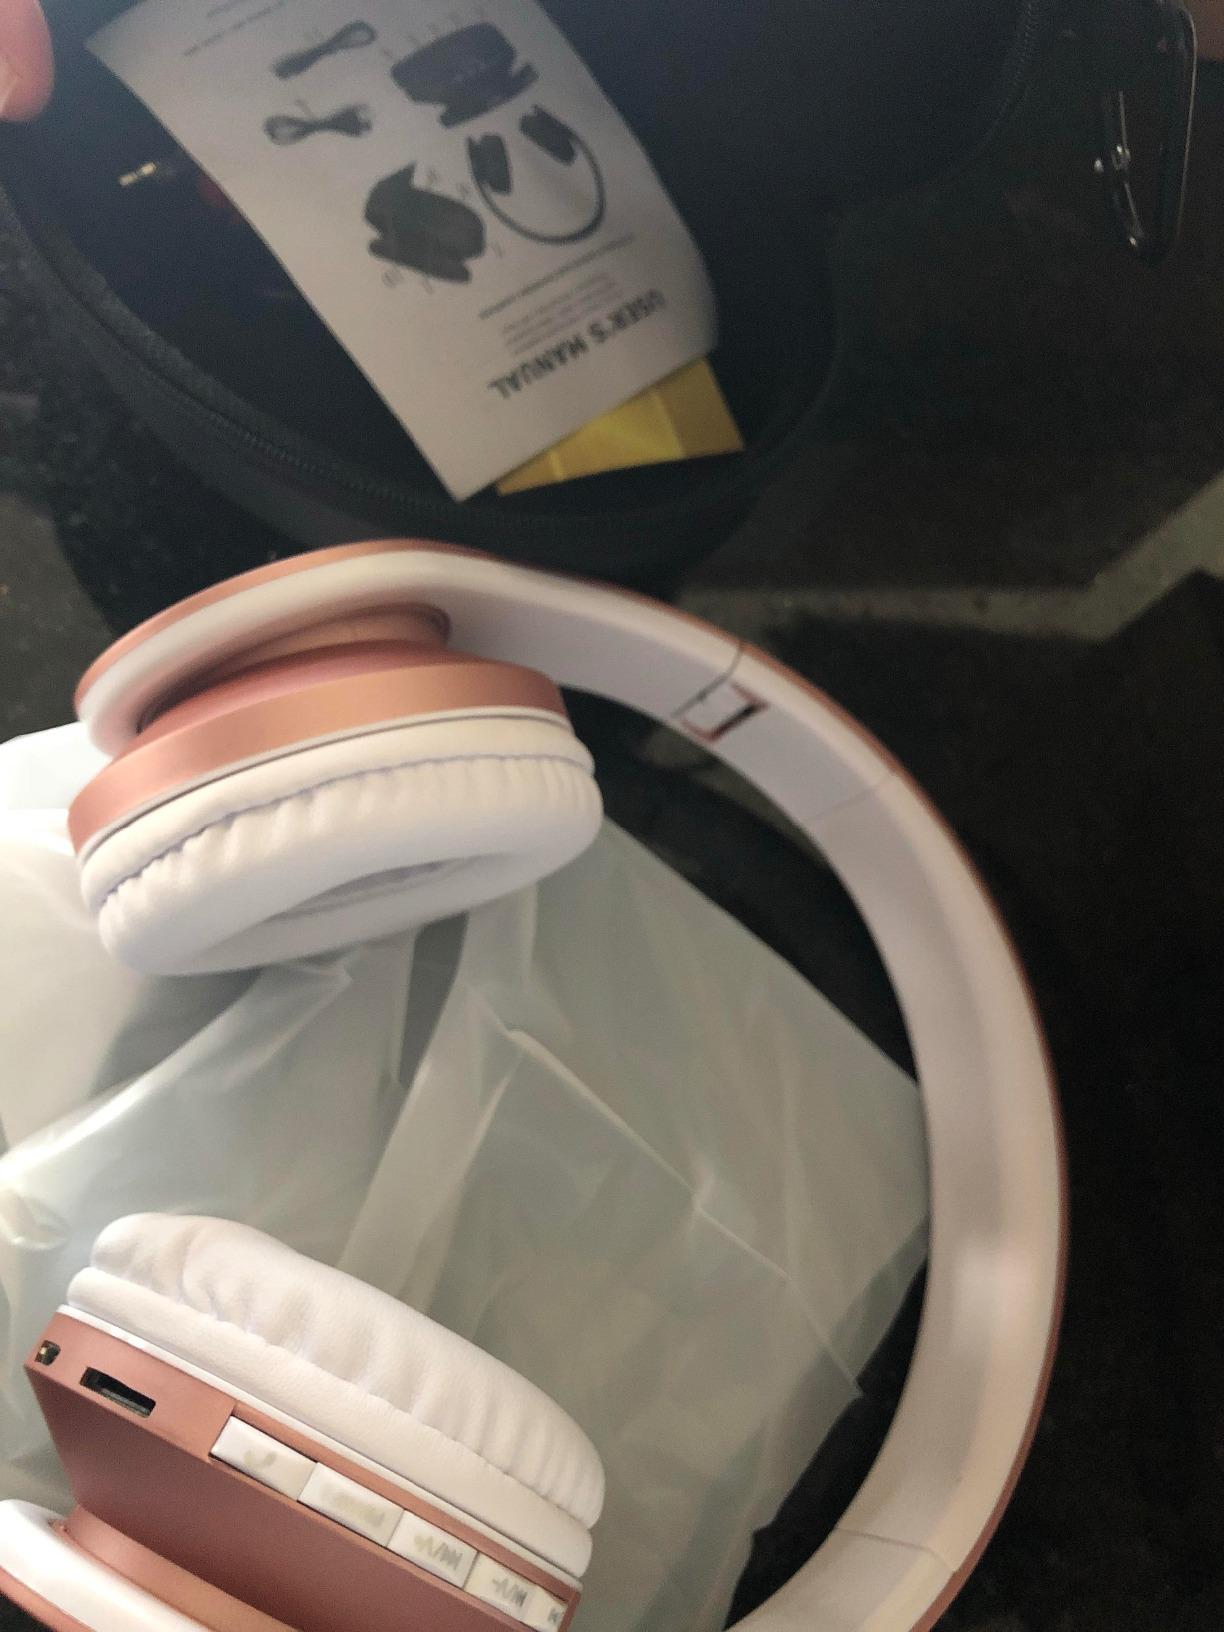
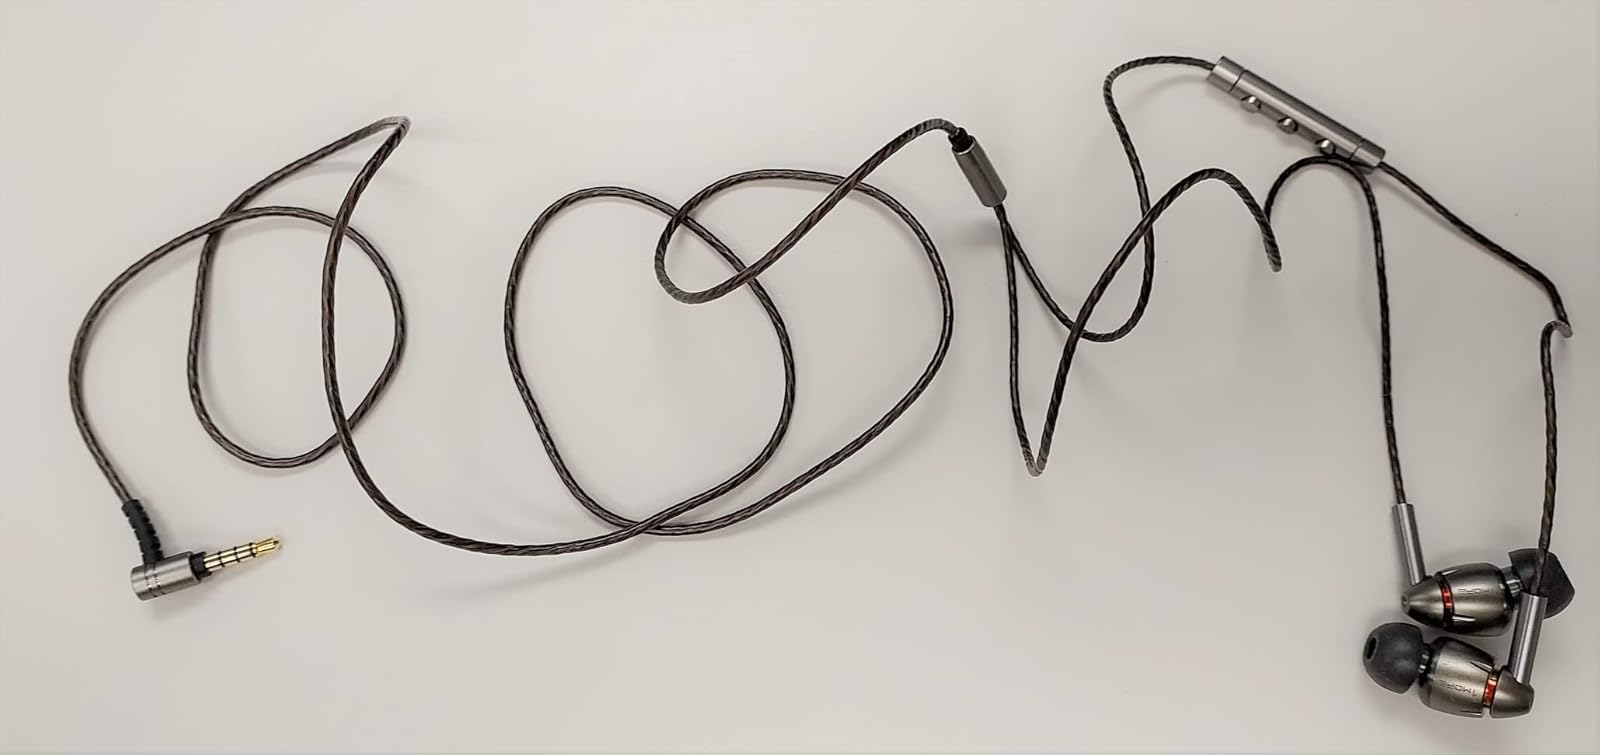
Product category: headphones
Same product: no